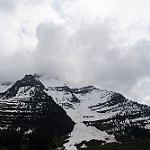
Label: mountain